Palace of Assembly

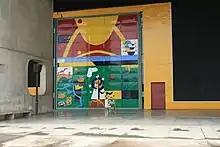
Entrance with set of doors painted by Le Corbusier

After the partition of Punjab in 1947 following the independence of India, the divided Punjab required a new capital to replace Lahore, which was now in Pakistan. Prime Minister Jawaharlal Nehru commissioned Le Corbusier to build a new city for the capital of Punjab. This city would become Chandigarh. Nehru desired that the city's design be "unfettered by the traditions of the past, a symbol of the nation's faith in the future". Subsequently, Corbusier and his team designed not just a large assembly and high court building, but all major buildings in the city, down to the door handles in public offices. Construction of the Palace of Assembly began in 1951 and ended 11 years later in 1962. The building was inaugurated on 15 April 1964. After the Punjab Reorganisation Act, 1966 separated the new state of Haryana from the state of Punjab, Chandigarh remained capital of both states and both legislative assemblies share the same campus.